Pazin

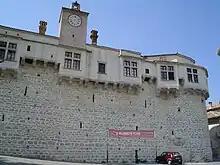
Pazin Castle

In 1508, during the War of the League of Cambrai, the city was conquered by Venetian forces under Bartolomeo d'Alviano, and annexed by the Republic of Venice. It remained under Venetian rule until 1509. During its time under the "Serenissima", Francesco Loredan was the castellan of the fortress, while Secondo de Cà Pesaro served in the position of captain of Pazin, as "provveditore" of the Republic of Venice.